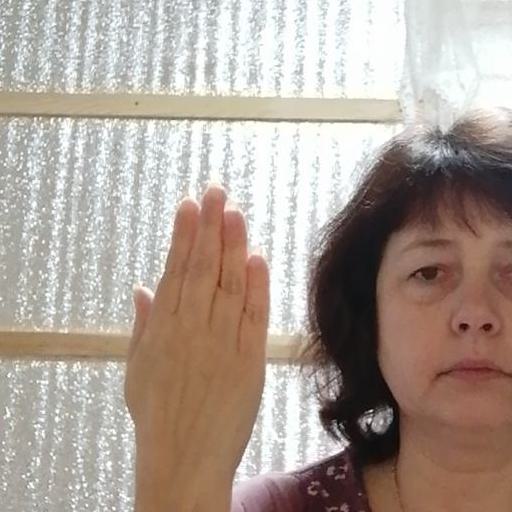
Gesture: stop_inverted